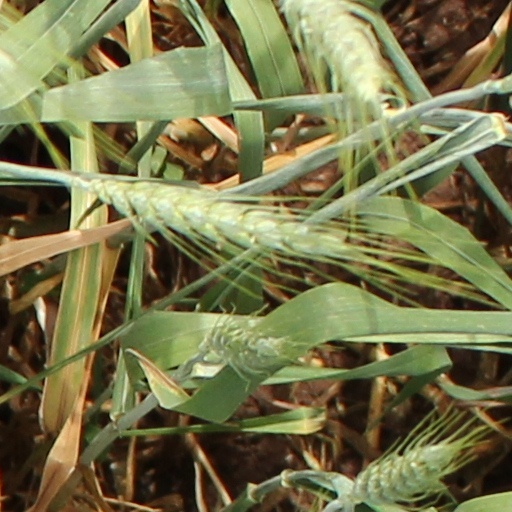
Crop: wheat